Don Geiss, America and Hope

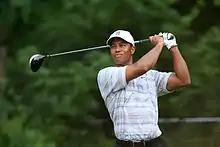
Tiger Woods, an African-American male in his early-30s, looks serious and wears a white hat and blue greyish polo shirt. On both his hands, he holds a golf club, after swinging it, and sports a white glove on his left hand.

Tracy Jordan's storyline in which his former nanny writes a tell-all book revealing that he has never actually had an affair with anyone mirrored—though in reversal—the real life of professional golfer Tiger Woods' extramarital affairs scandal that occurred in late 2009. In one scene, it is revealed that women have come forward admitting to never have had a sexual relationship with Tracy; After news broke of Woods's infidelities, numerous women came forward admitting to having affairs with the golfer. To re-establish his womanizing persona, Tracy holds a press conference announcing he is leaving show business to spend more time with a stripper; In December 2009, Woods announced he would take an indefinite leave from professional golf to focus on his marriage after he admitted infidelity. Other women, who Tracy did not have a relationship with, have released voice mails to the news media. In one of them, Tracy leaves a message to his wife, Angie (Sherri Shepherd), in which he is loving and sincere in the message; One of Woods's mistresses produced voice and text messages as evidence of a relationship with the golfer. As a result of him being outed as monogamous, Tracy loses various endorsements; After admitting to his affairs, Woods lost various endorsement deals with different companies.